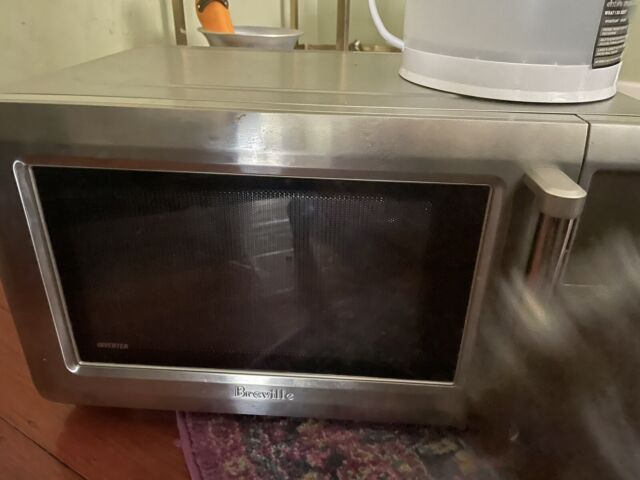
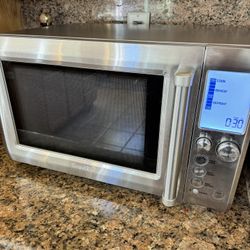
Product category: misc
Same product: yes